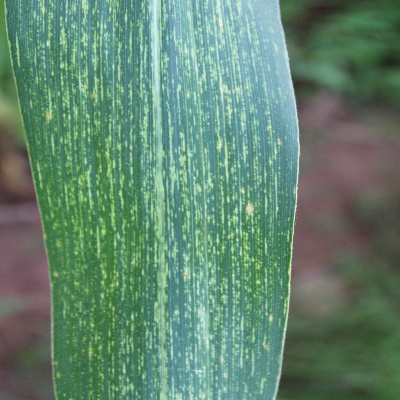
Crop: Maize
Condition: streak virus